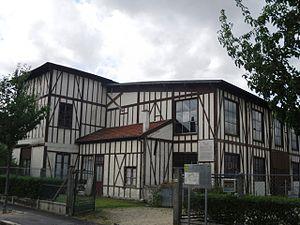
L'ancien hôtel de Port-Aviation à Viry-Châtillon.
Viry-Châtillon est une commune française située à vingt-et-un kilomètres au sud de Paris dans le département de l’Essonne en région Île-de-France.
Port-Aviation, sur le territoire de la commune de Viry-Châtillon est un aérodrome.
Le label Patrimoine d'intérêt régional œuvre pour le patrimoine régional d'Île-de-France non protégé en identifiant dans un premier temps des sites tels que maisons, édifices industriels, lavoirs, écoles, … en vue d'établir toute action de préservation nécessaire, dans un second temps.